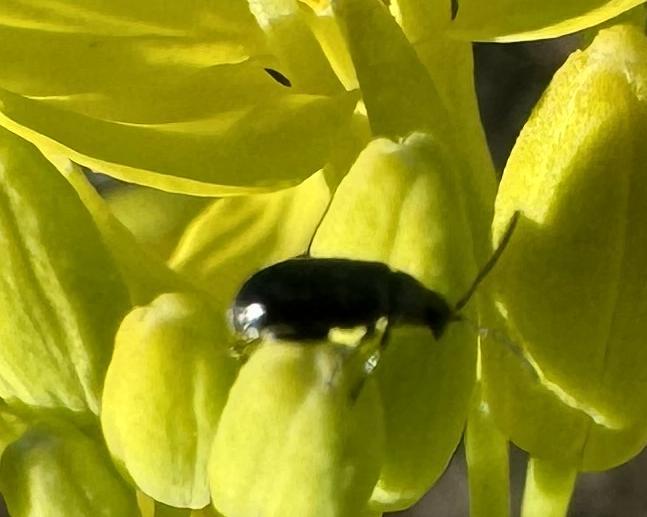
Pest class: crucifer_flea_beetle